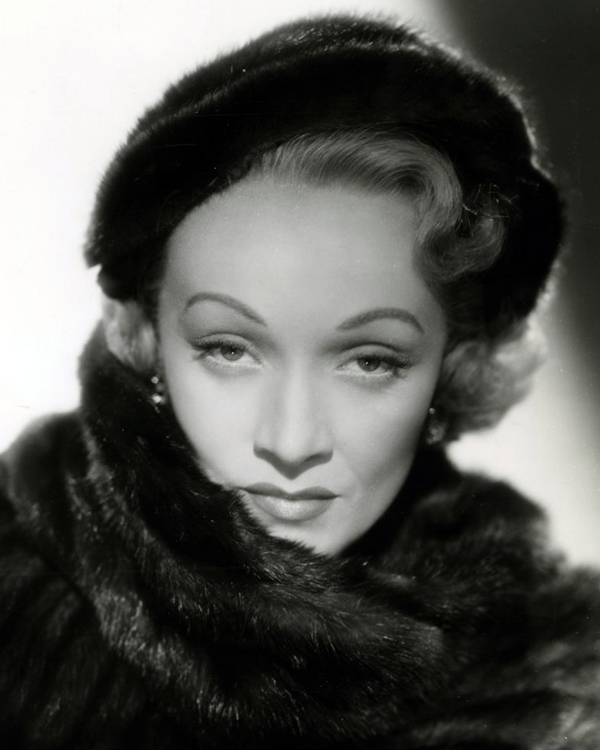
มาร์เลเนอ ดีทริช

ไฟล์:Marlene Dietrich in No Highway (1951) (Cropped).png|thumb|250px|มาร์เลเนอ ดีทริช (1951)
มาร์เลเนอ ดีทริช () มีชื่อเต็มว่า มารี มัคดาเลเนอ ดีทริช (; 27 ธันวาคม พ.ศ. 2444 – 6 พฤษภาคม พ.ศ. 2535) เป็นนักแสดงและนักร้องชาวอเมริกันที่เกิดในเยอรมนี
== ผลงานการแสดง ==
* "Love Tragedy" (1923)
* "The Little Napoleon" (1923)
* "Man by the Wayside" (1923)
* "Leap Into Life" (1924)
* "Dance Mad" (1925)
* "The Bogus Baron" (1926)
* "Manon Lescaut" (1926)
* "Madame Doesn't Want Children" (1926)
* "A Modern DuBarry" (1927)
* "Chin Up, Charley!" (1927)
* "His Greatest Bluff" (1927)
* "Cafe Electric" (1927)
* "Princess Olala" (1928)
* "Dangers of the Engagement Period" (1929)
* "I Kiss Your Hand, Madame" (1929)
* "The Woman One Longs For" (1929)
* "The Ship of Lost Men" (1929)
* "The Blue Angel" (1930)
* "Morocco" (1930)
* "Dishonored" (1931)
* "Shanghai Express" (1932)
* "Blonde Venus" (1932)
* "The Song of Songs" (1933)
* "The Scarlet Empress" (1934)
* "The Fashion Side of Hollywood" (1935)
* "The Devil is a Woman" (1935)
* "I Loved a Soldier" (1936)
* "Desire" (1936)
* "The Garden of Allah" (1936)
* "Knight Without Armour" (1937)
* "Angel (1937 film)|Angel" (1937)
* "Destry Rides Again" (1939)
* "Seven Sinners" (1940)
* "The Flame of New Orleans" (1941)
* "Manpower" (1941)
* "The Lady Is Willing" (1942)
* "The Spoilers" (1942)
* "Pittsburgh" (1942)
* "Show Business at War" (1943)
* "Follow the Boys" (1944)
* "Kismet" (1944)
* "Martin Roumagnac" (1946)
* "Golden Earrings" (1947)
* "A Foreign Affair" (1948)
* "Jigsaw" (1949)
* "Stage Fright" (1950)
* "No Highway in the Sky" (1951)
* "Rancho Notorious" (1952)
* "The Monte Carlo Story" (1956)
* "Around the World in Eighty Days" (1956)
* "Witness for the Prosecution" (1957)
* "Touch of Evil" (1958)
* "Judgment at Nuremberg" (1961)
* "Black Fox: The True Story of Adolf Hitler" (1962)
* "Paris, When It Sizzles" (1964)
* "An Evening With Marlene Dietrich" ("I Wish You Love") (1972)
* "Just a Gigolo" (1979)
* "Marlene" (1984)
== แหล่งข้อมูลอื่น ==
* Official website
* Marlene Dietrich UK Website The Legendary, Lovely Marlene
*
หมวดหมู่:นักแสดงอเมริกัน
หมวดหมู่:นักร้องอเมริกัน
หมวดหมู่:บุคคลที่เกิดในปี พ.ศ. 2444
หมวดหมู่:บุคคลที่เสียชีวิตในปี พ.ศ. 2535
หมวดหมู่:บุคคลจากเบอร์ลิน
หมวดหมู่:ชาวอเมริกันเชื้อสายเยอรมัน
หมวดหมู่:ผู้เขียนอัตชีวประวัติชาวอเมริกัน
หมวดหมู่:ผู้เขียนอัตชีวประวัติชาวเยอรมัน